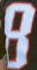
Number: 8